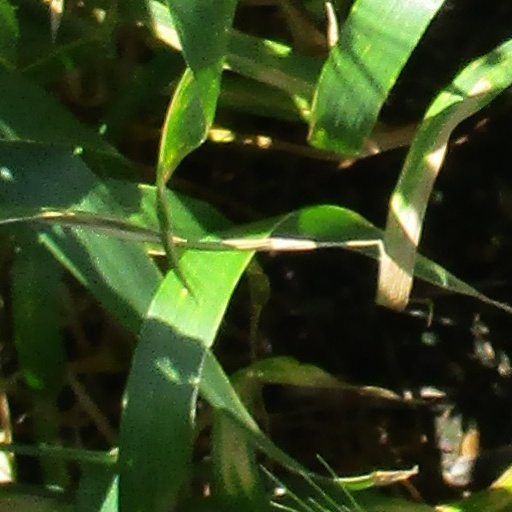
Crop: wheat